Prussian Reform Movement

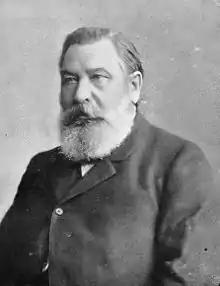
Heinrich von Treitschke long influenced the positive perception of the Prussian reforms from the 19th to the 20th century.

From 1806 onwards isolated uprisings occurred in Germany and the German-speaking countries. On 26 August 1806 the bookseller Johann Philipp Palm was shot for publishing an anti-Napoleon pamphlet, to a strong public outcry. In 1809, Andreas Hofer launched an insurrection in the Tyrol, but met the same fate as Palm. Anti-Napoleonic feeling developed little by little, with Germans feeling their spirits weighed down by the French occupation and Prussia still paying huge indemnities to the French. When Napoleon's 1812 invasion of Russia met with disaster, it lit a glimmer of hope in Germany and above all in Prussia. On 30 December 1812, Yorck von Wartenburg signed the convention of Tauroggen, by which Prussia in effect turned against Napoleon and repudiated the Treaty of Tilsit.